Foreign policy of the Joe Biden administration

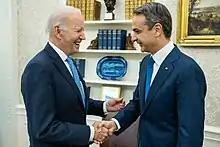
Biden and Greek Prime Minister Kyriakos Mitsotakis, May 2022

Some analysts and diplomats say the proposed Comprehensive Agreement on Investment between China and the European Union may damage relations with the United States as the EU hands China a political win at the expense of incoming president Biden. In December 2020, Jake Sullivan, Biden's national security adviser, said he would welcome "early consultation" with Europe on China. However, instead of holding off for Biden to take office to devise a common approach toward China, the EU agreed to the deal anyway.